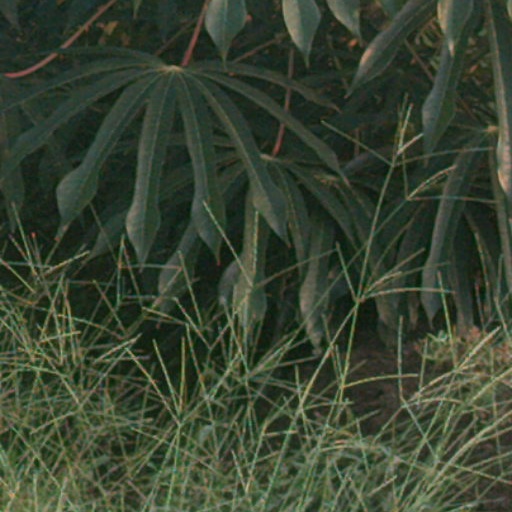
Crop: cassava